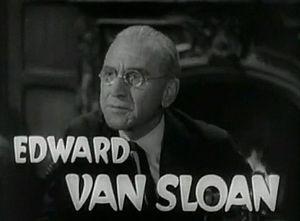
Edward Van Sloan est un acteur américain né le 1ᵉʳ novembre 1882 à Chaska, dans le Minnesota, décédé à San Francisco, en Californie, le 6 mars 1964.
La Fille de Dracula est un film américain réalisé par Lambert Hillyer, sorti en 1936.